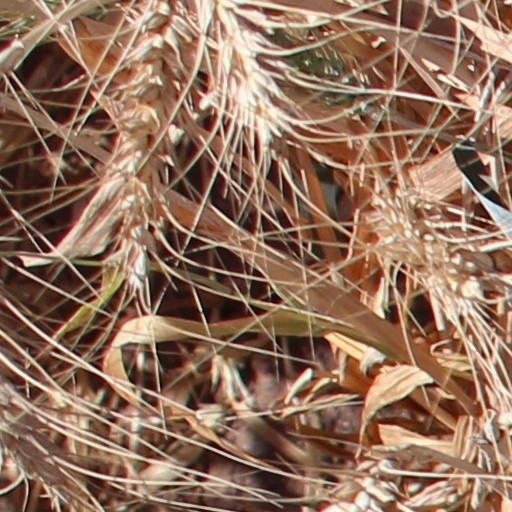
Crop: wheat